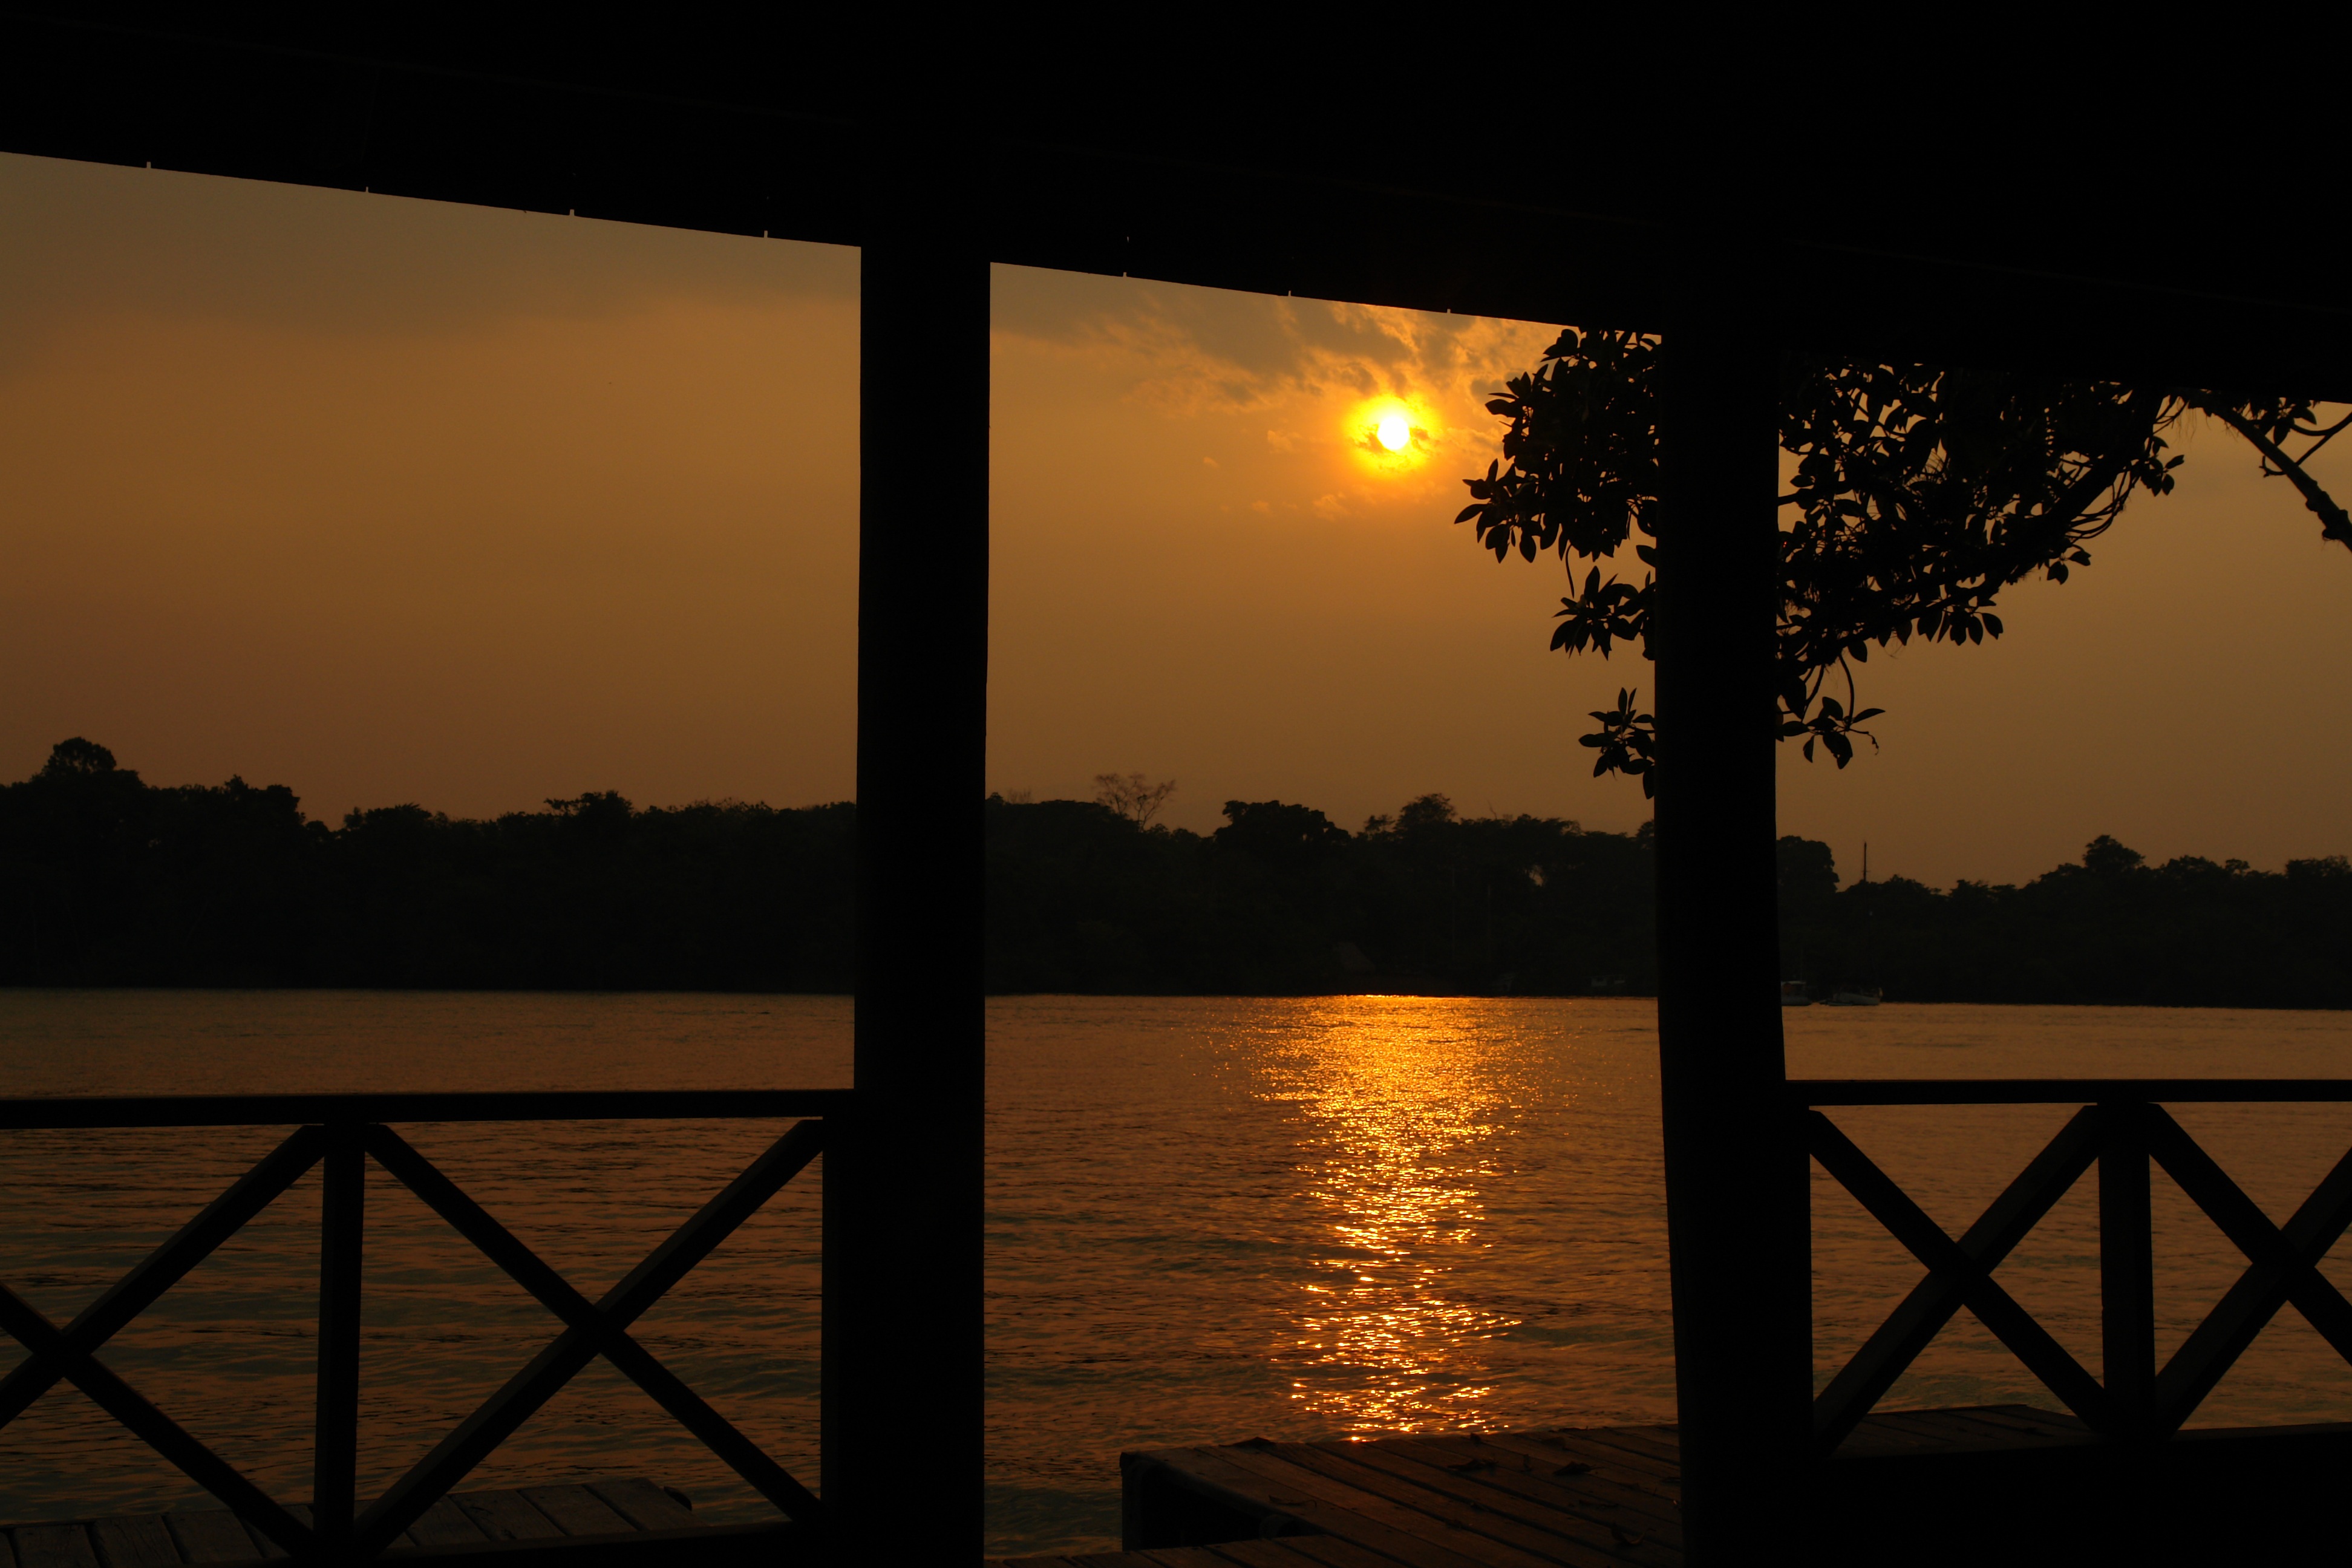
landscape, horizon, sun, sunrise, sunset, sunlight, morning, lake, dawn, river, dusk, evening, reflection, afterglow, natural landscape